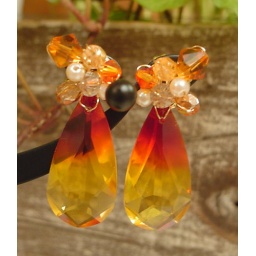
from my beads collection spring/summer 2005. Inspired by the orange flower blooming in April-May. Reeeeeeeeeeally beautiful.